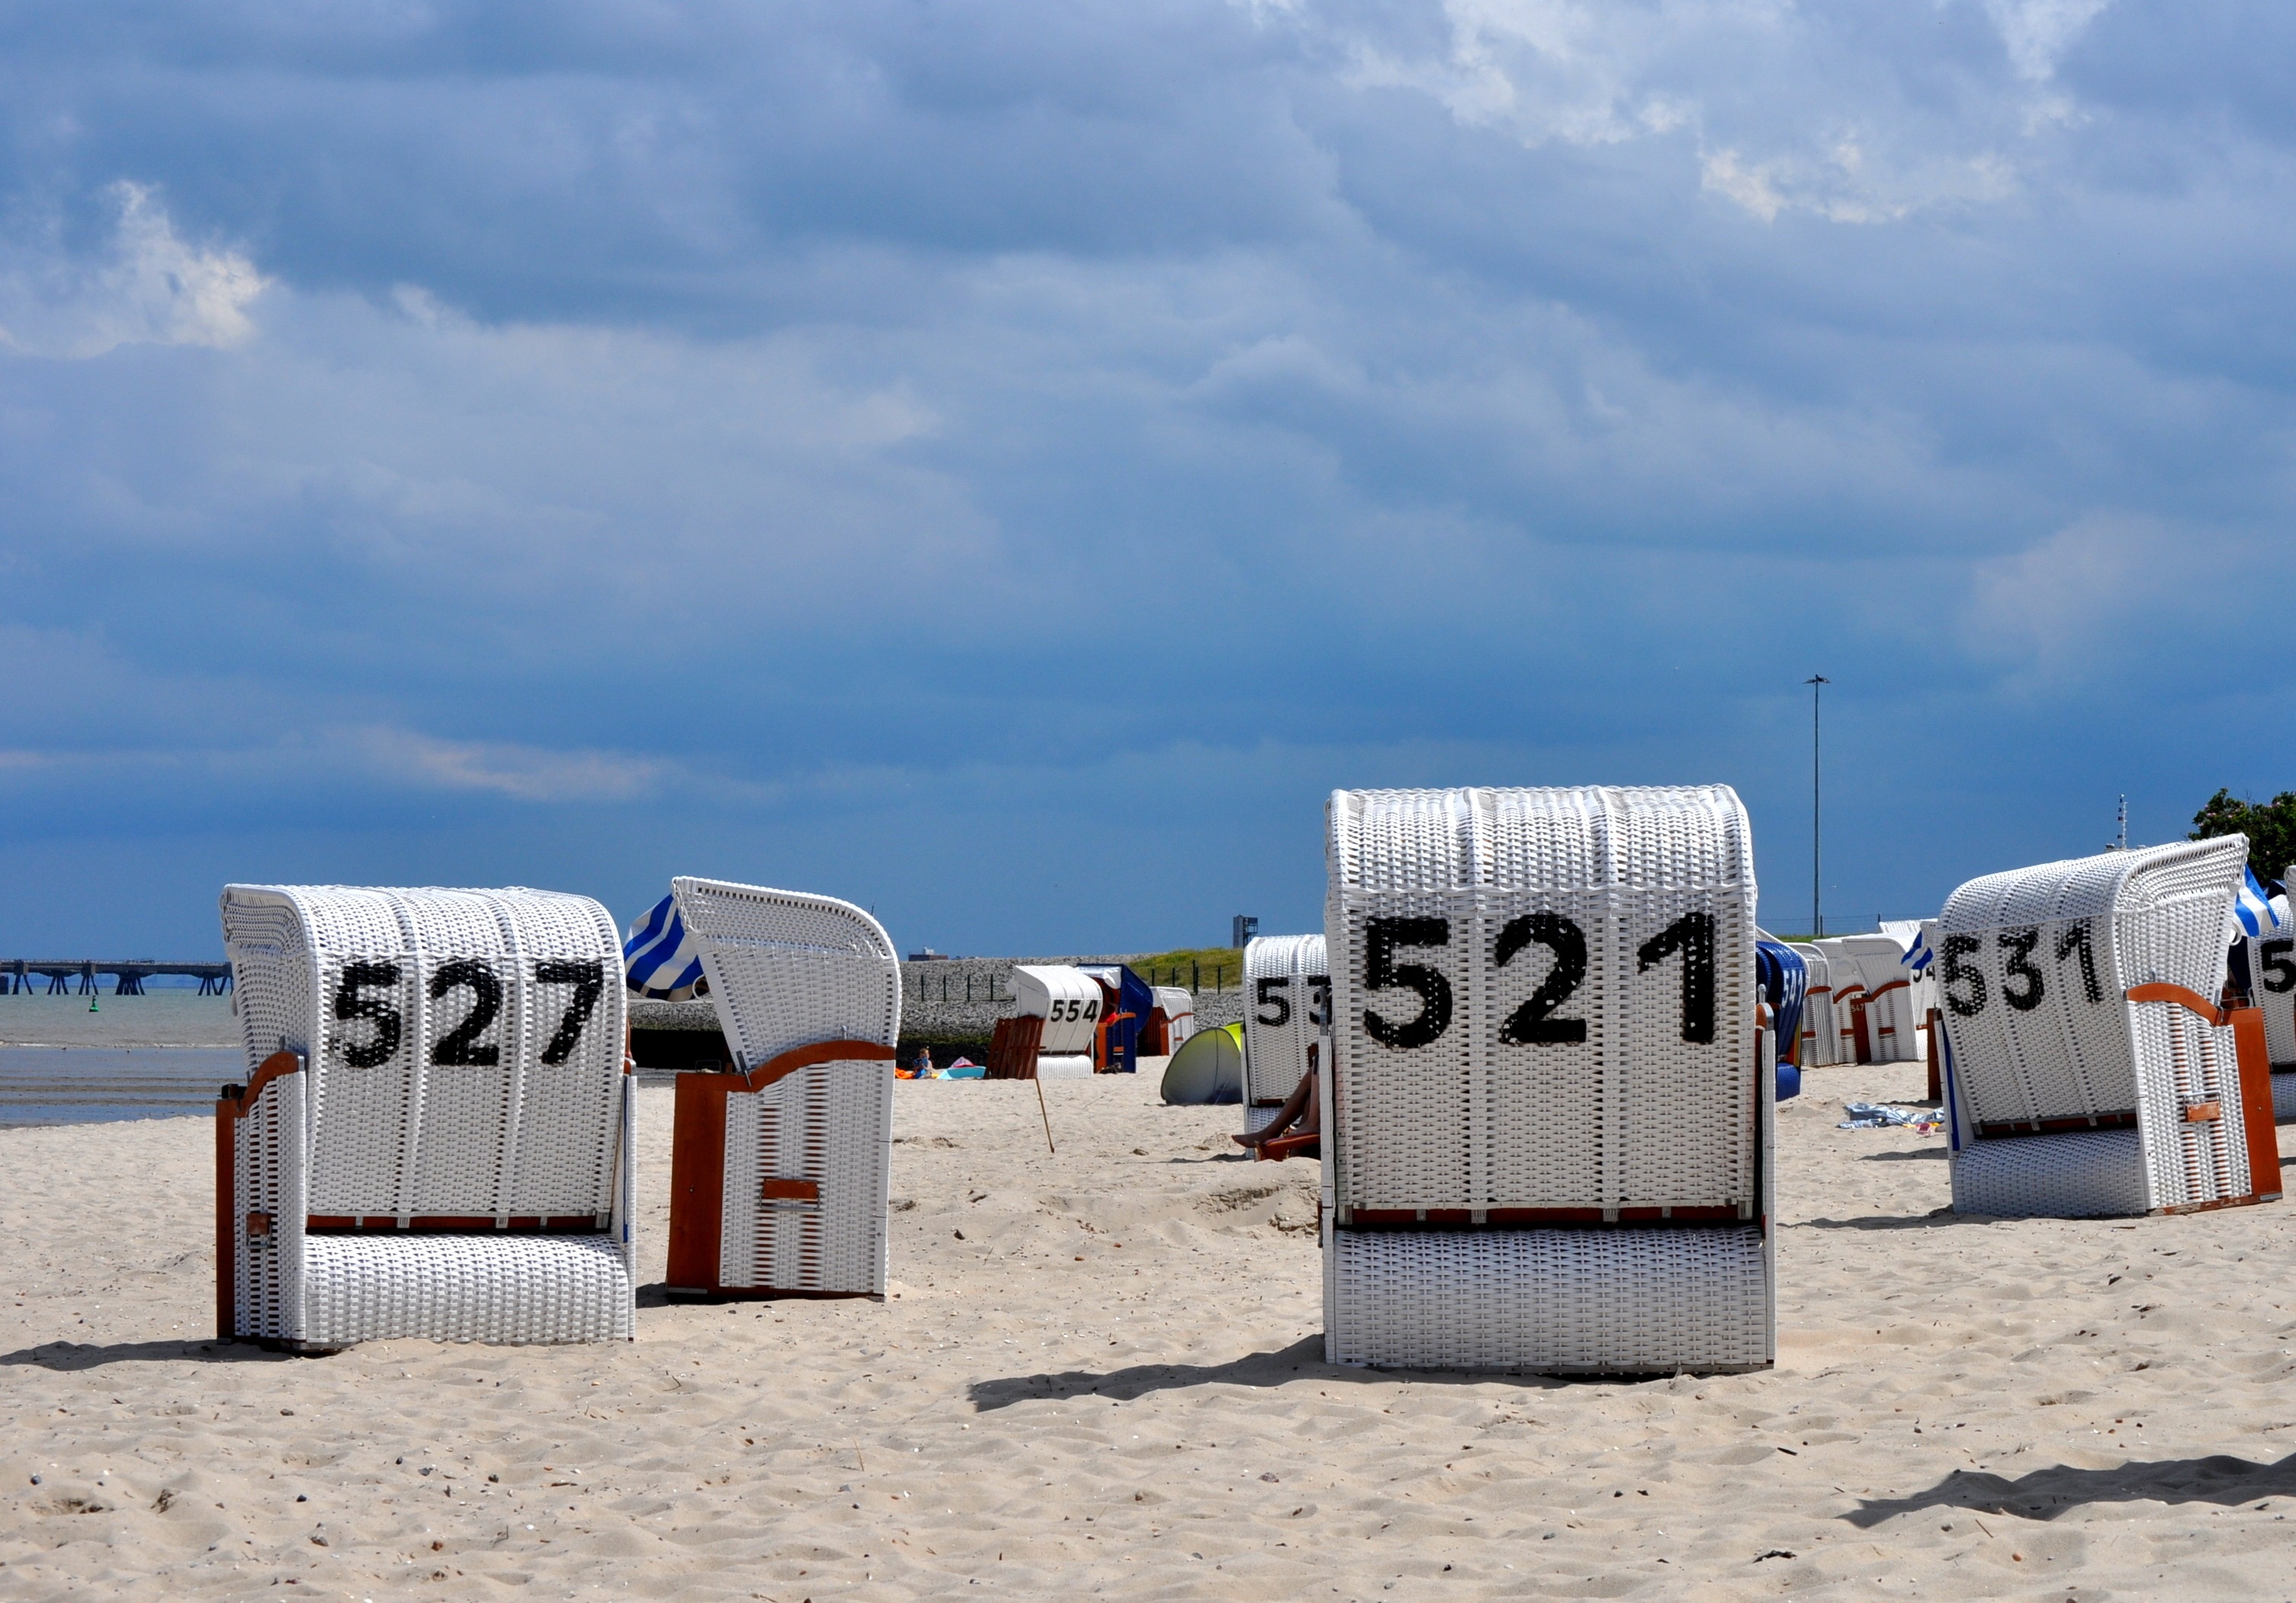
beach, sea, coast, sand, ocean, sky, summer, vacation, shadow, holiday, blue, north sea, dark clouds, clubs, cloudiness, summer holiday